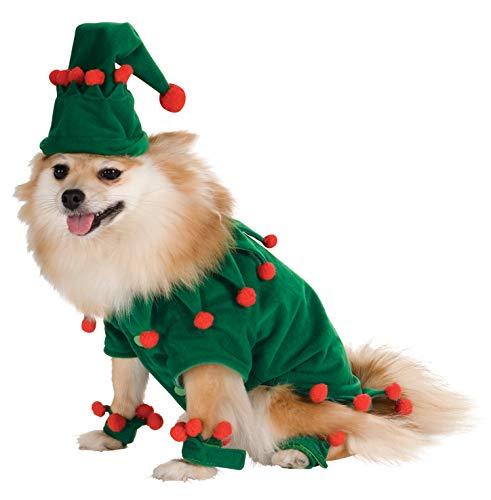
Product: Rubie's Elf Pet Costume
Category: Pet Supplies | Dogs | Apparel & Accessories | Costumes
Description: Pet elf costume features a green tunic, hat, and ankle cuffs with fun red jingle ball flair.
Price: $17.49
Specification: Product Dimensions:         10.4 x 8.1 x 2 inches ; 7.4 ounces    |Shipping Weight: 7.2 ounces (View shipping rates and policies)|Domestic Shipping: Item can be shipped within U.S.|International Shipping: This item is not eligible for international shipping.  Learn More|ASIN: B002GWUEAQ|Item model number: 885919 M|    #1177    in Dog Costumes